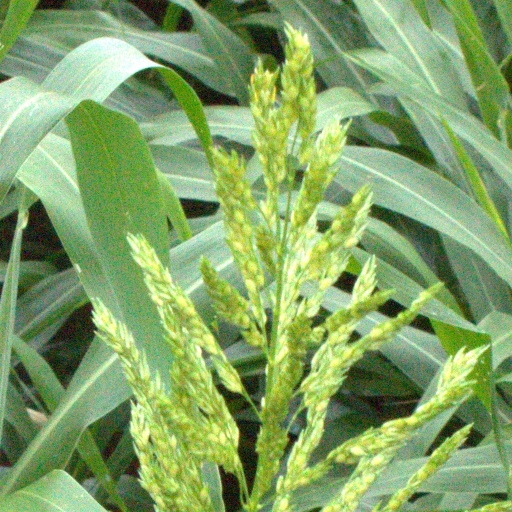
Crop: sorghum